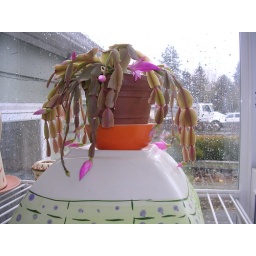
...now blooming in my kitchen window